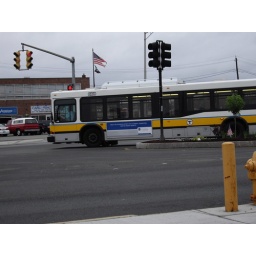
Neoplan 0408 pulls onto Main street in Medford.Buildingin background once housed Hudson bus lines and later Peter Pan.